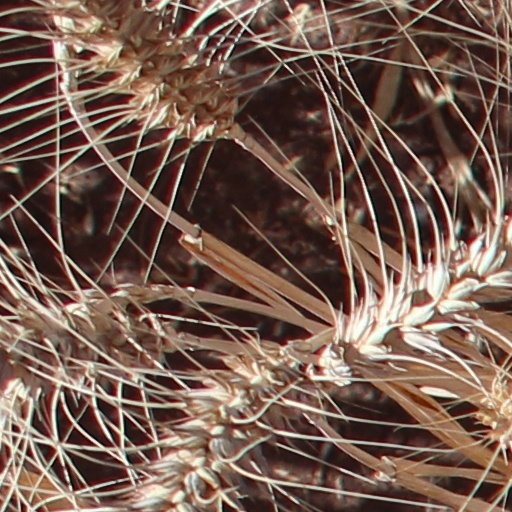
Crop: wheat